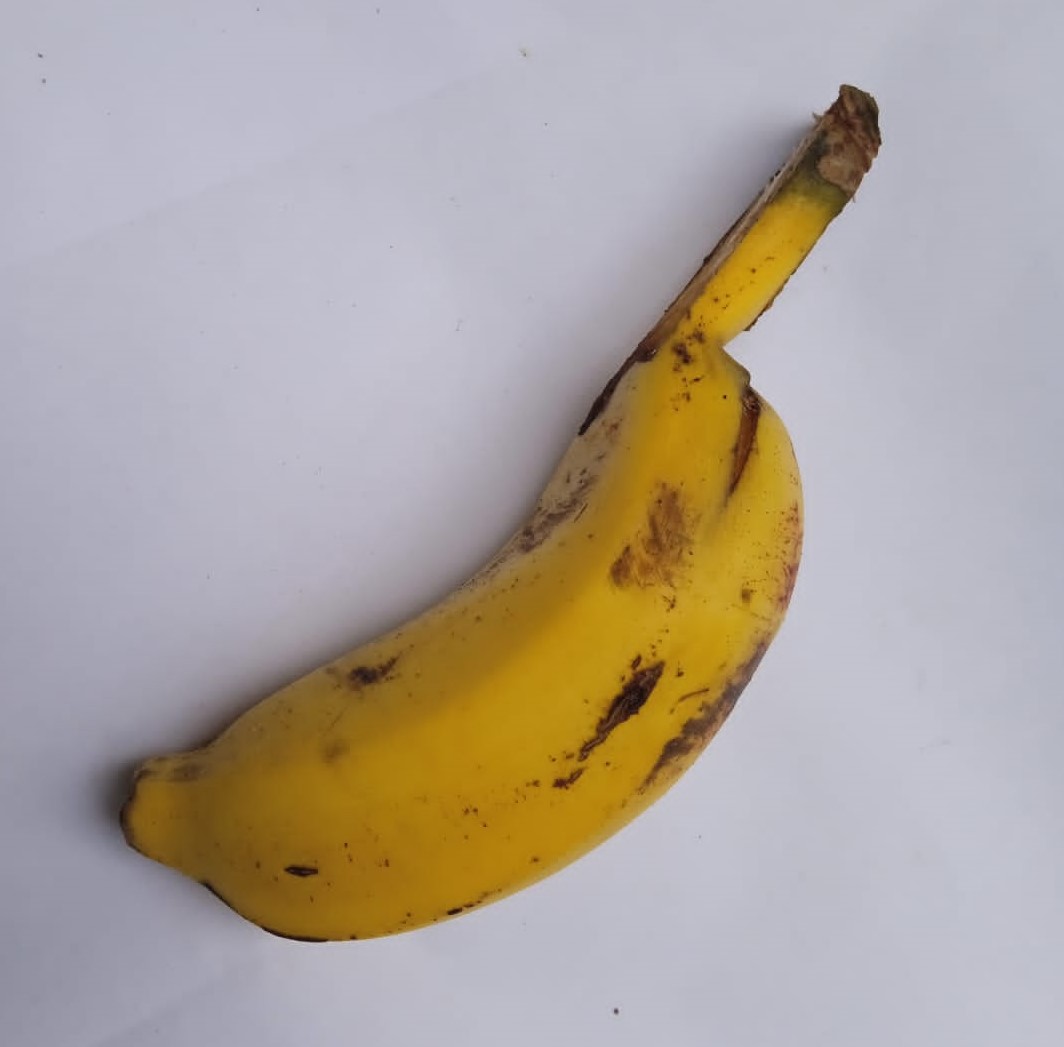
Fruit: banana
Condition: fresh